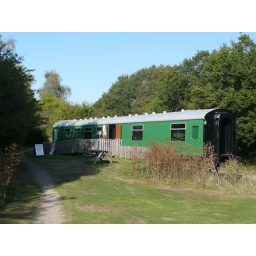
This old coach houses quite a nice little exhibition including a model railway of the station in happier operational days.